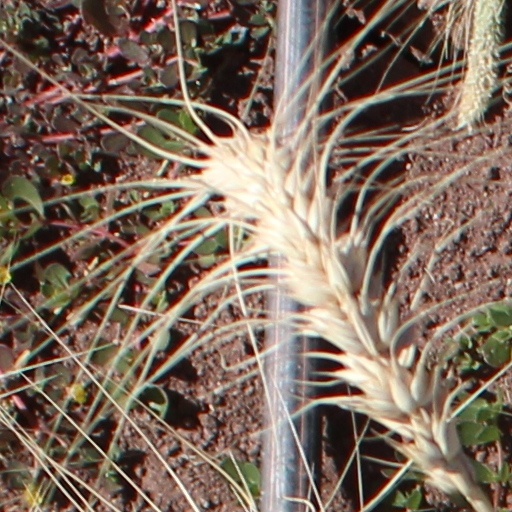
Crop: wheat